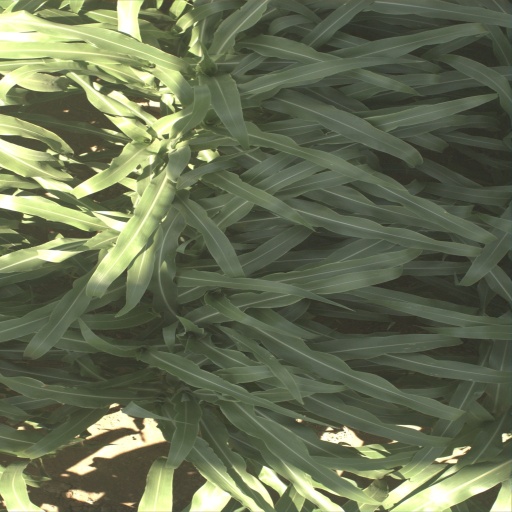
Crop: sorghum